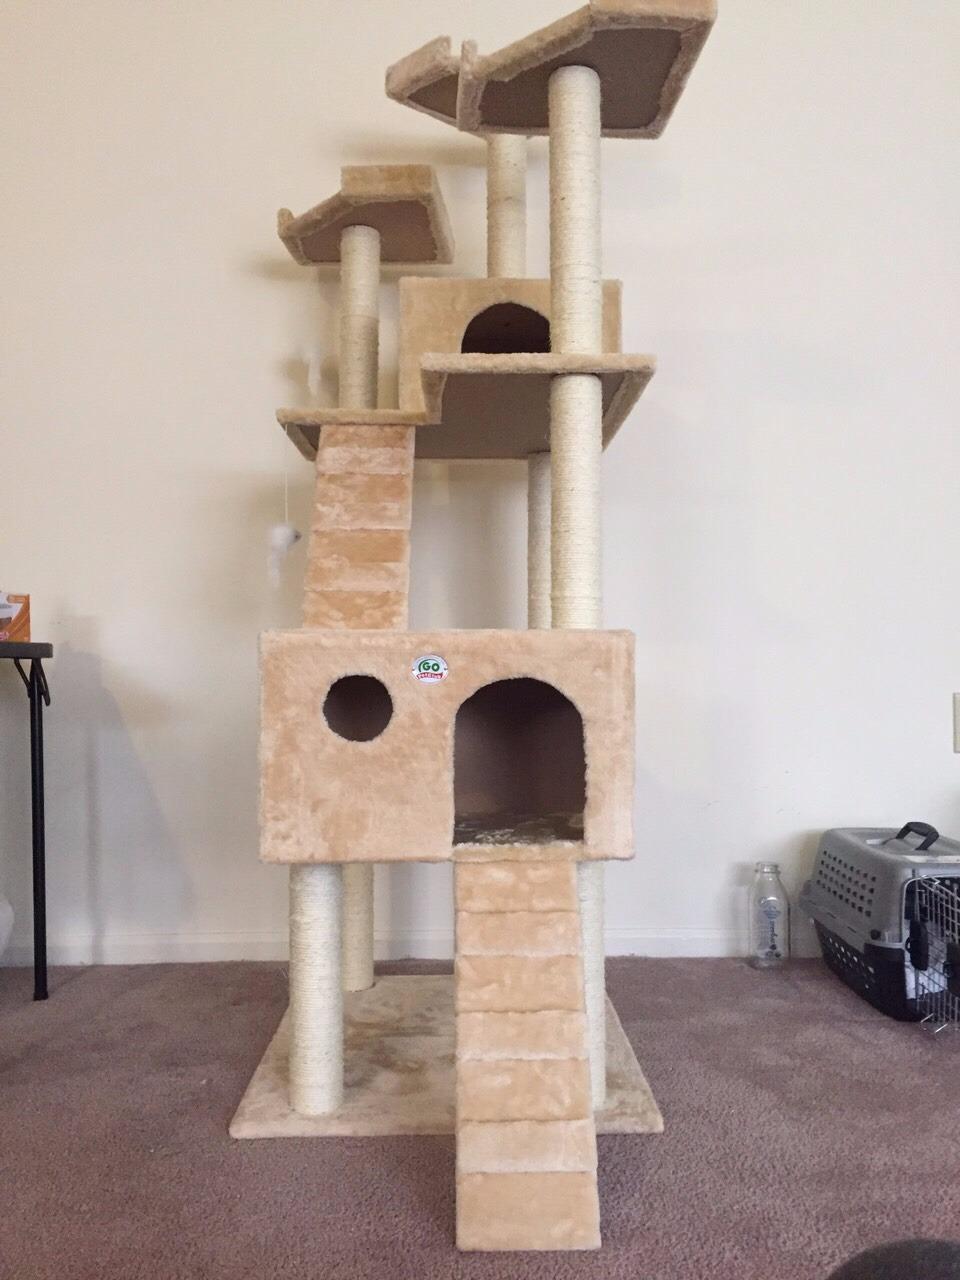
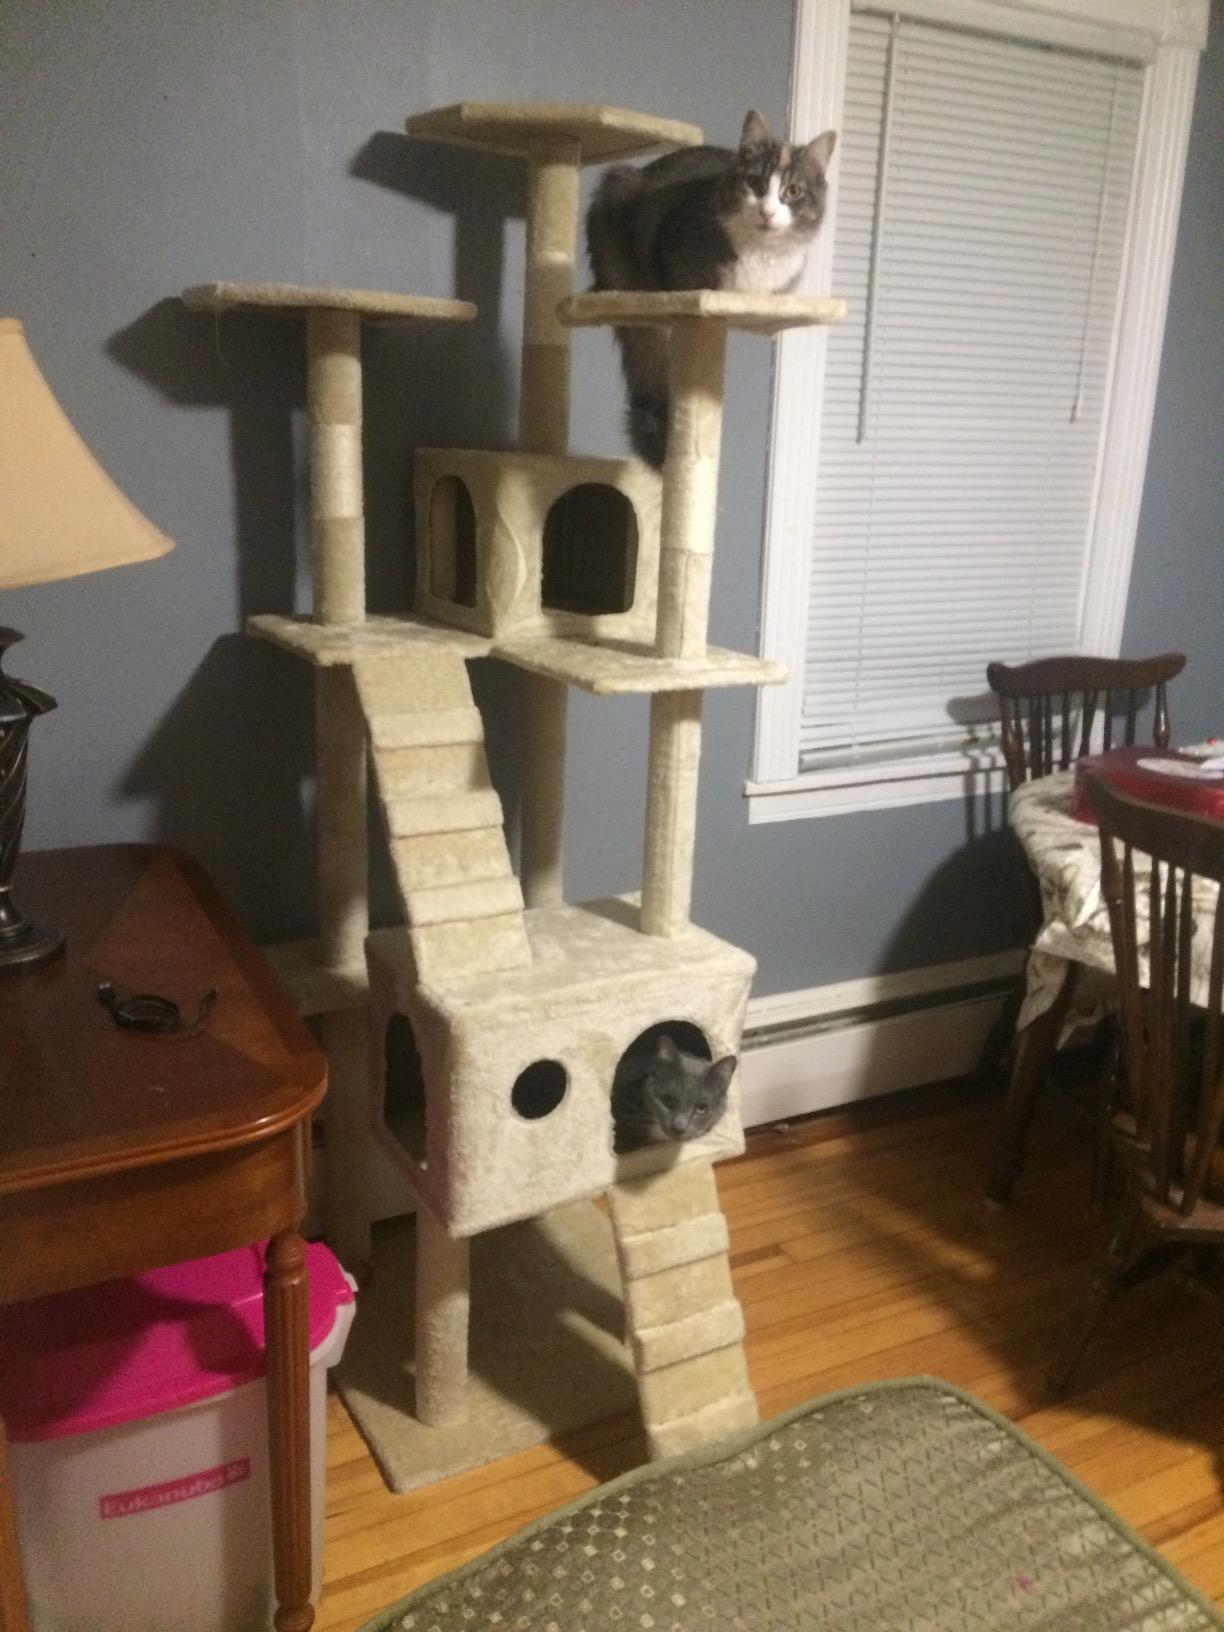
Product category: items_cat tree
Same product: yes